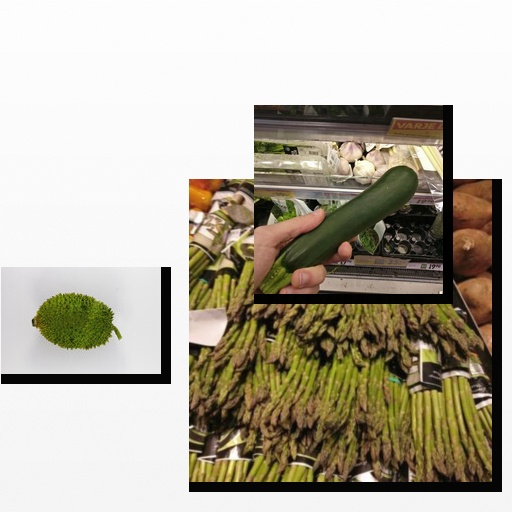
Food items: zucchini, asparagus, spiny_gourd